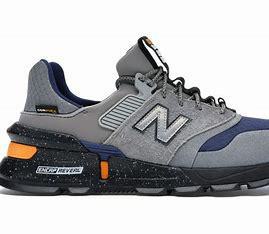
Brand: New
Model: Balance 997